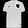
Label: T - shirt / top